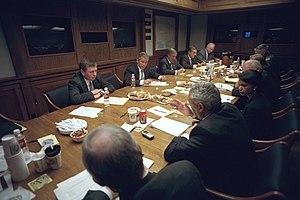
Le Centre opérationnel d'urgence présidentiel est une structure se situant dans le bunker de la Maison-Blanche, sous l'aile Est. Il est équipé de moyens de communications et de protection pour permettre au président des États-Unis et à ses conseillers de gérer les situations de crise et de pouvoir rester en contact en toutes circonstances avec les autres entités gouvernementales, les centres de commandement militaire et les gouvernements étrangers.
Cette chronologie des attentats du 11 septembre 2001 présente l'ensemble des événements qui se sont déroulés ce jour-là. Elle comprend les actions des terroristes ainsi que les réactions de la défense aérienne et des membres du gouvernement fédéral des États-Unis.